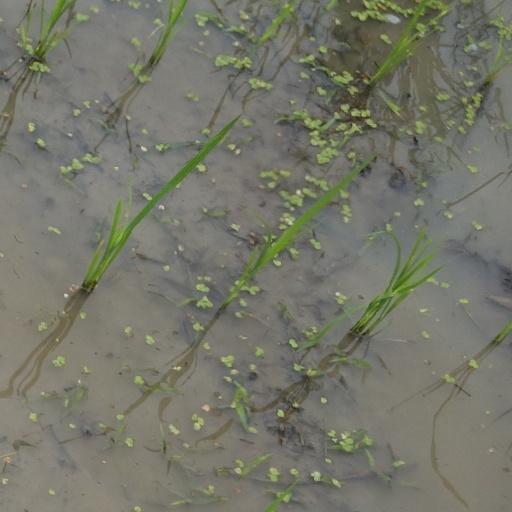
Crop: rice